Erwin Bünning

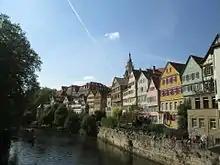
Bünning spent most of his academic career at the University of Tübingen

In 1938, Bünning spent a year traveling through Java and Sumatra. His observations on the islands resulted in the book "Tropische Regenwalder" (Tropical Rainforests). Upon his return to Germany in 1939, Bünning was conscripted in the German military (World War II). Military authorities appointed Bünning as an associate professor at the University of Strasbourg. After the war, Bünning became a full professor at the University of Cologne in 1945 before moving to the University of Tübingen the next year (1946), where he stayed until his retirement in 1971. At Tübingen, Bünning entered into the workspace of his role model Wilhelm Pfeffer, the man who postulated in 1875 that the orientation of plants in space changes with the time of day. Bünning would later publish a biography on Pfeffer.